Style baronets

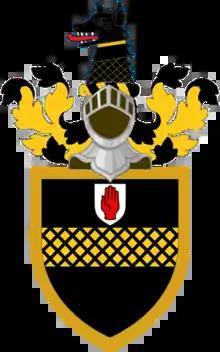
Arms: Sable a Fess Or fretty of the field between three Fleurs-de-lys of the second a Bordure Gold; Crest: A Wolf's Head couped Sable collared Or the lower part of the neck fretty of the last

There have been three baronetcies created for persons with the surname Style, one in the Baronetage of Ireland and two in the Baronetage of England. Two of the creations were in favour of the same person. As of 2014 one creation is extant.